Point the Finger

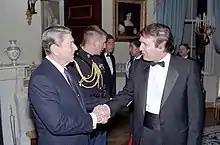
Reagan and Trump (1987)

In 1987, Donald Trump's book "" became a bestseller. American cartoonist Robert Crumb read Trump's book and disliked it. He thought Trump came off as an "arrogant, reprehensible, total dick"; this inspired him to develop the story for "Point the Finger". Crumb created the story during the late 1980s, when Trump was known for his real estate business ventures, not his politics; the story is therefore not, as Romain Becker of the Ecole Normale Supérieure notes, about the politics of the United States, but rather a commentary on its financial system. Years later, Crumb rethought the framing of the original story, thinking that he gave "too much credit [to Trump] for possessing a bit of class and sophistication"; Crumb came to believe Trump was more of a thug instead.